High Commission of Canada, Singapore

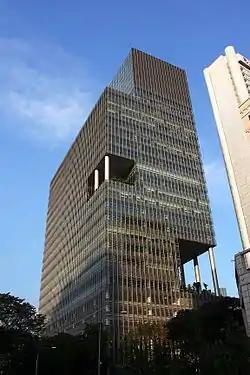
The building that hosts the high commission

The High Commission of Canada in Singapore is a diplomatic mission of Canada to Singapore. It is located at One George Street, Singapore. The high commission provides consular services to Canadians and visa services to foreign citizens. The high commission also covers bilateral cooperation including trade and education.